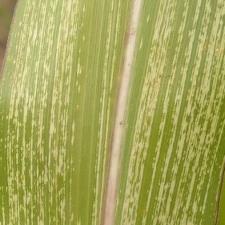
Crop: Maize
Condition: stripe-d